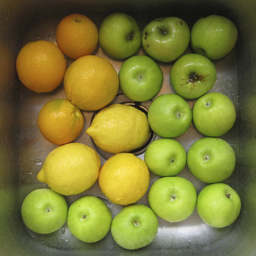
Green apples, oranges and some lemons in a sink.
A sink full of lemons, oranges and green apples.
Apples, lemons, and oranges lie in a stainless steel sink.
Green apples, lemons and oranges are in a sink.
A metal sink filled with many lemons and apples.